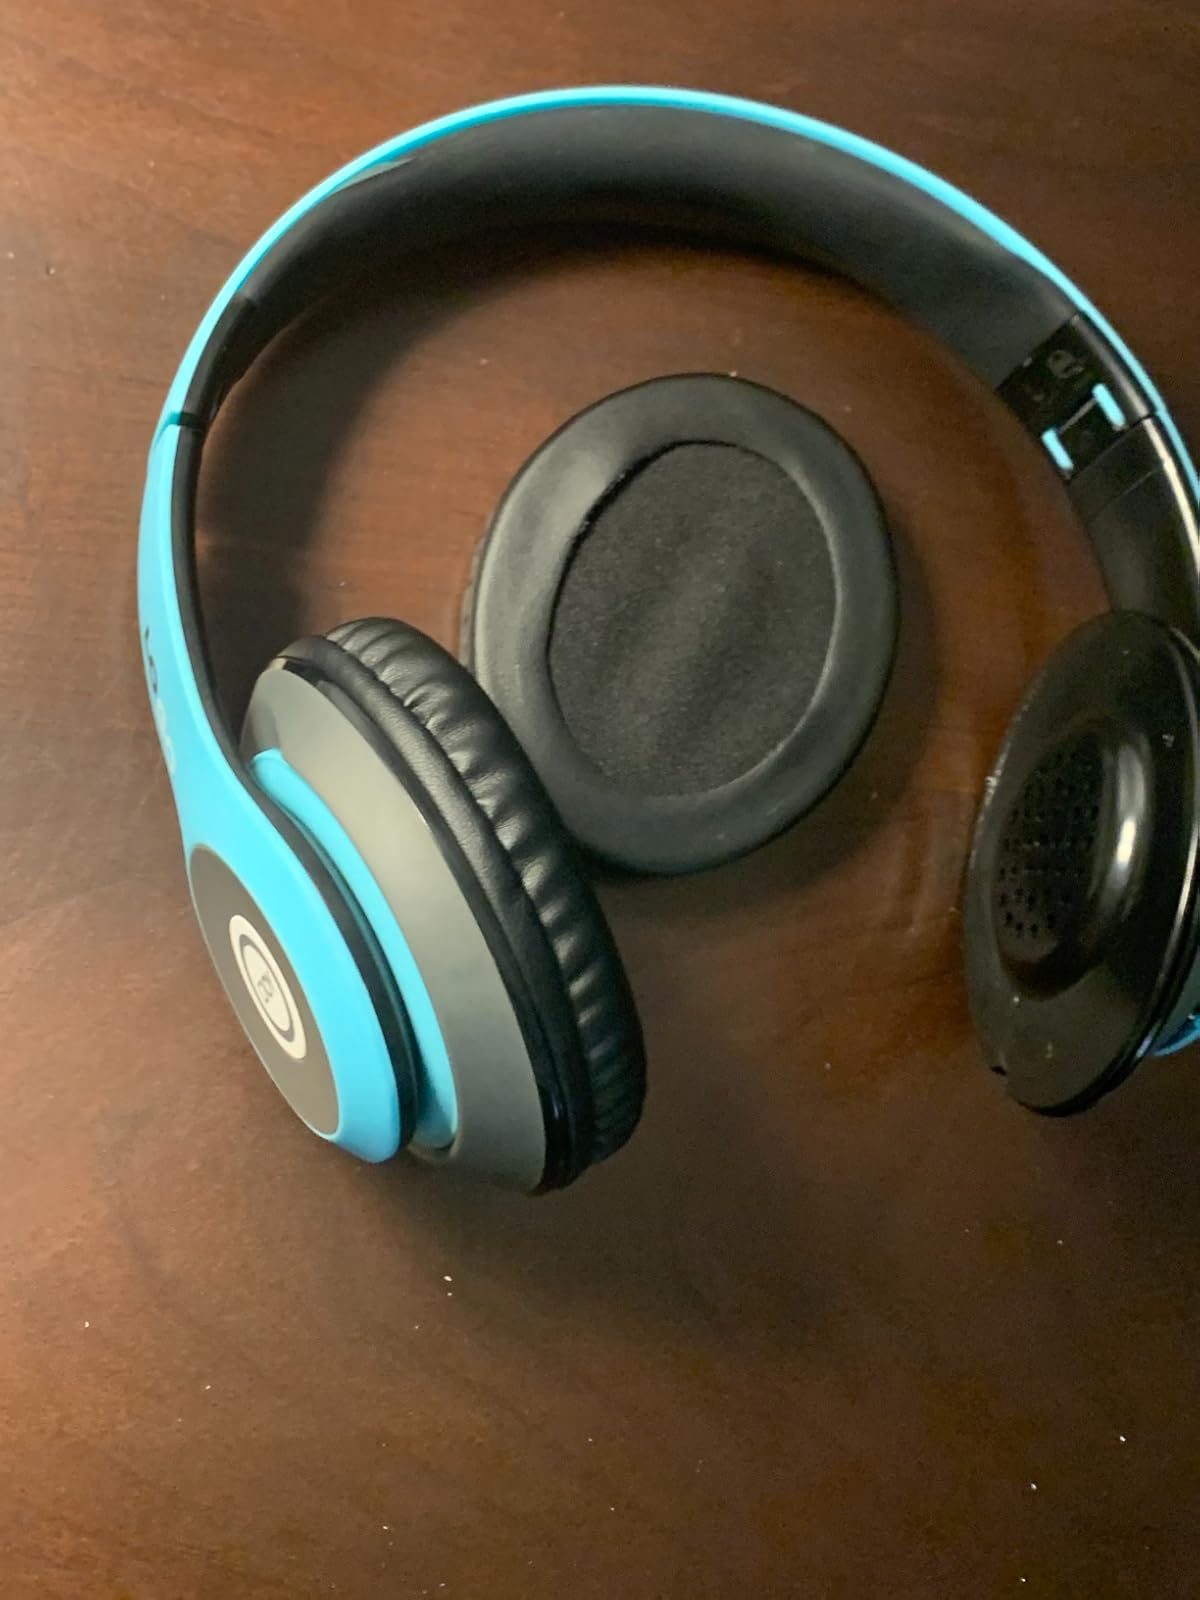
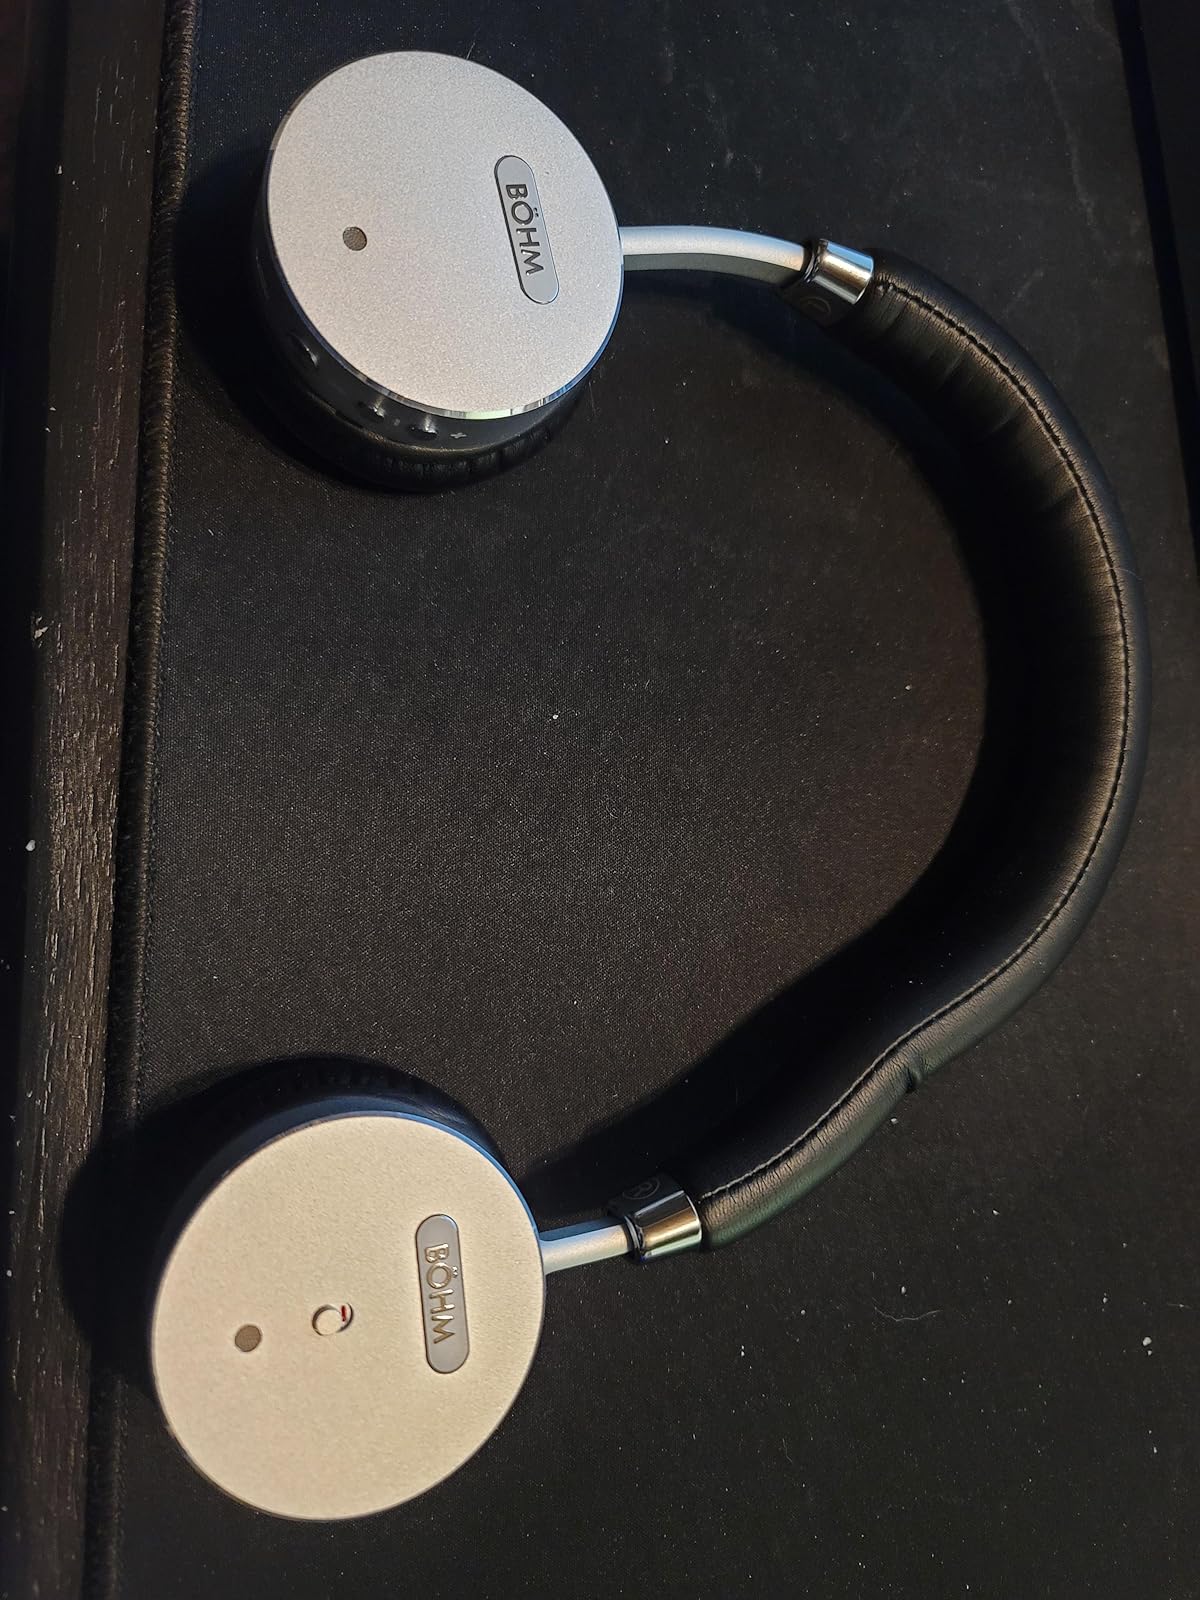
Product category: headphones
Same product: no